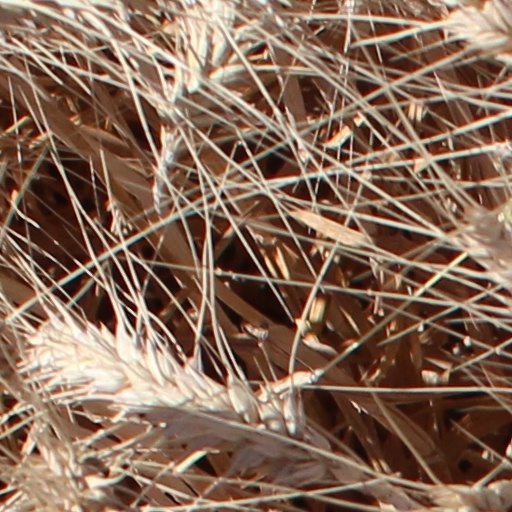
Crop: wheat